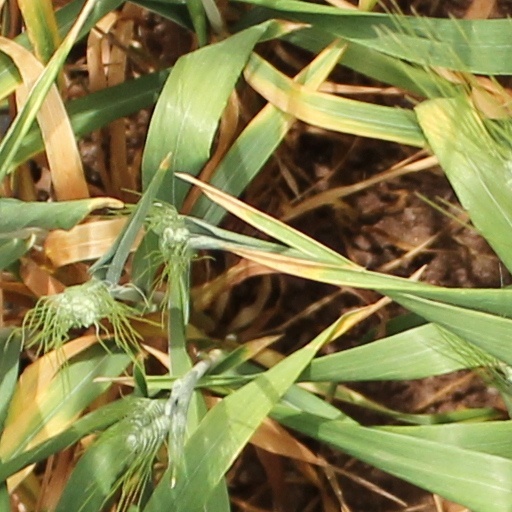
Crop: wheat